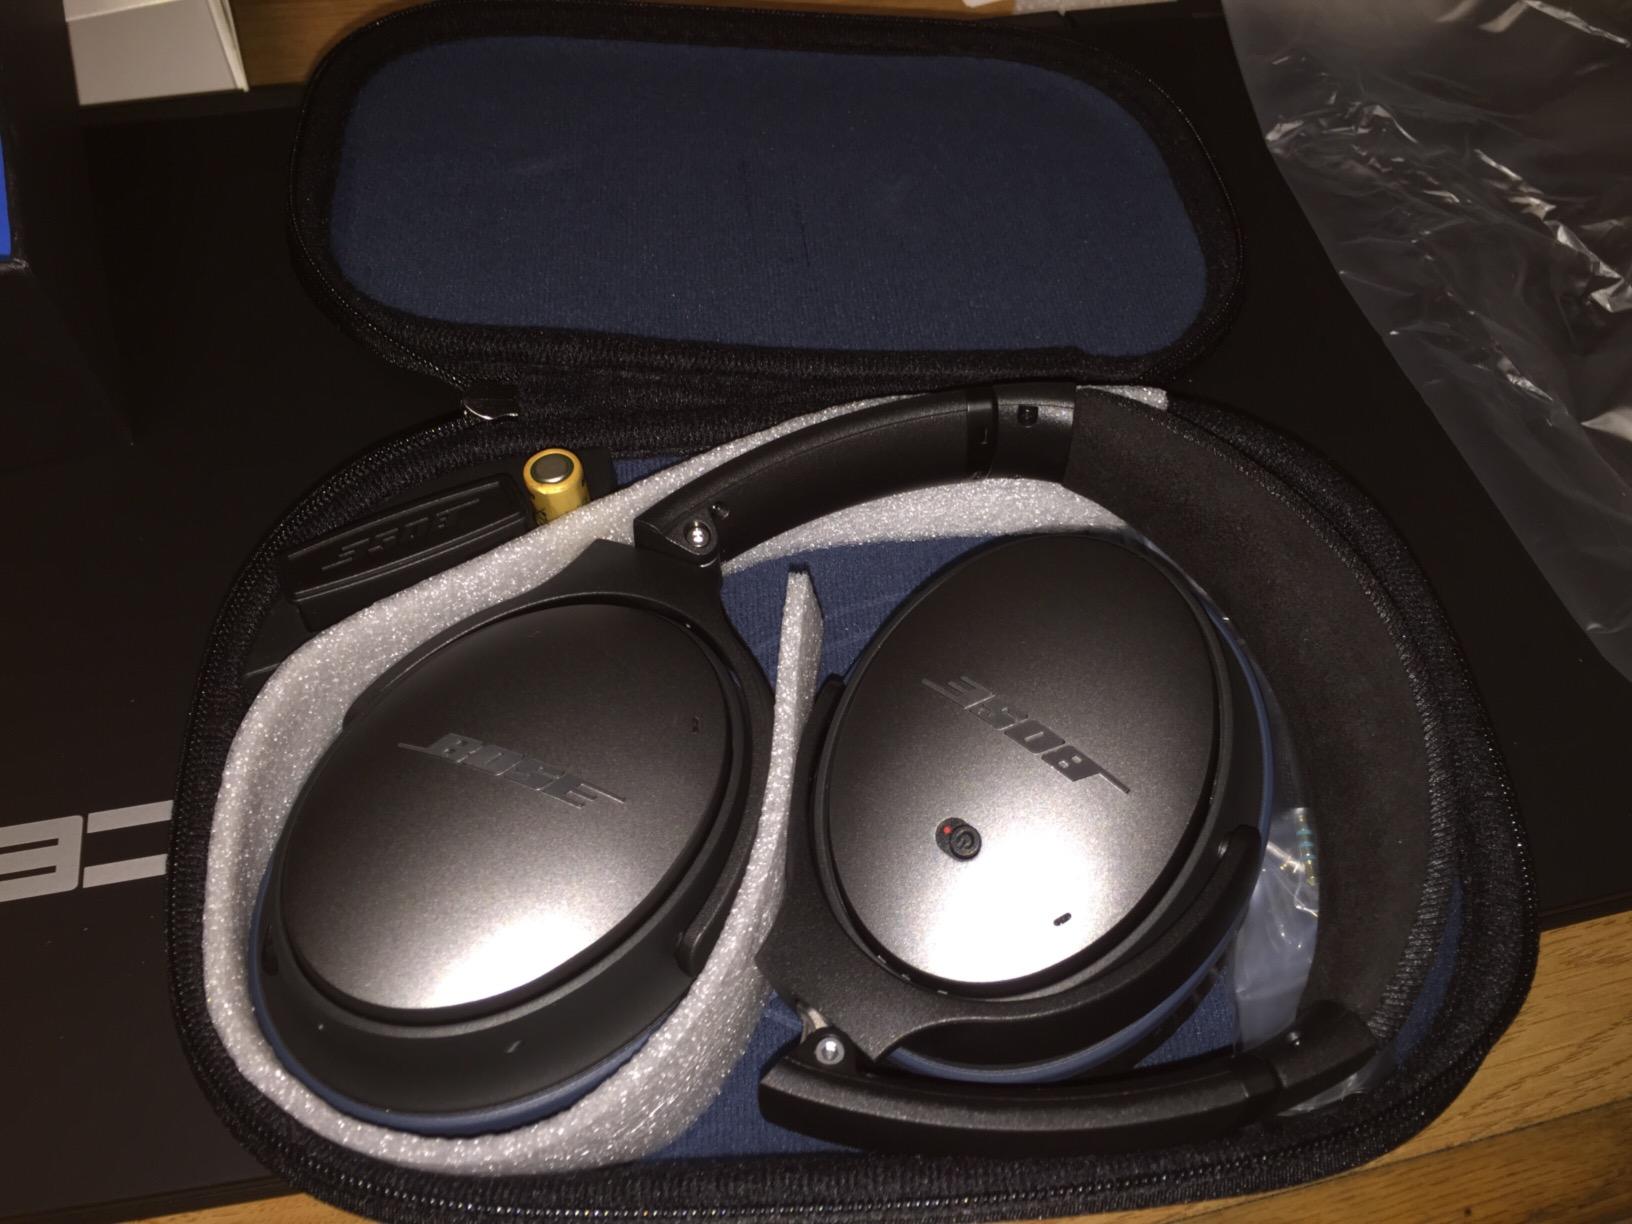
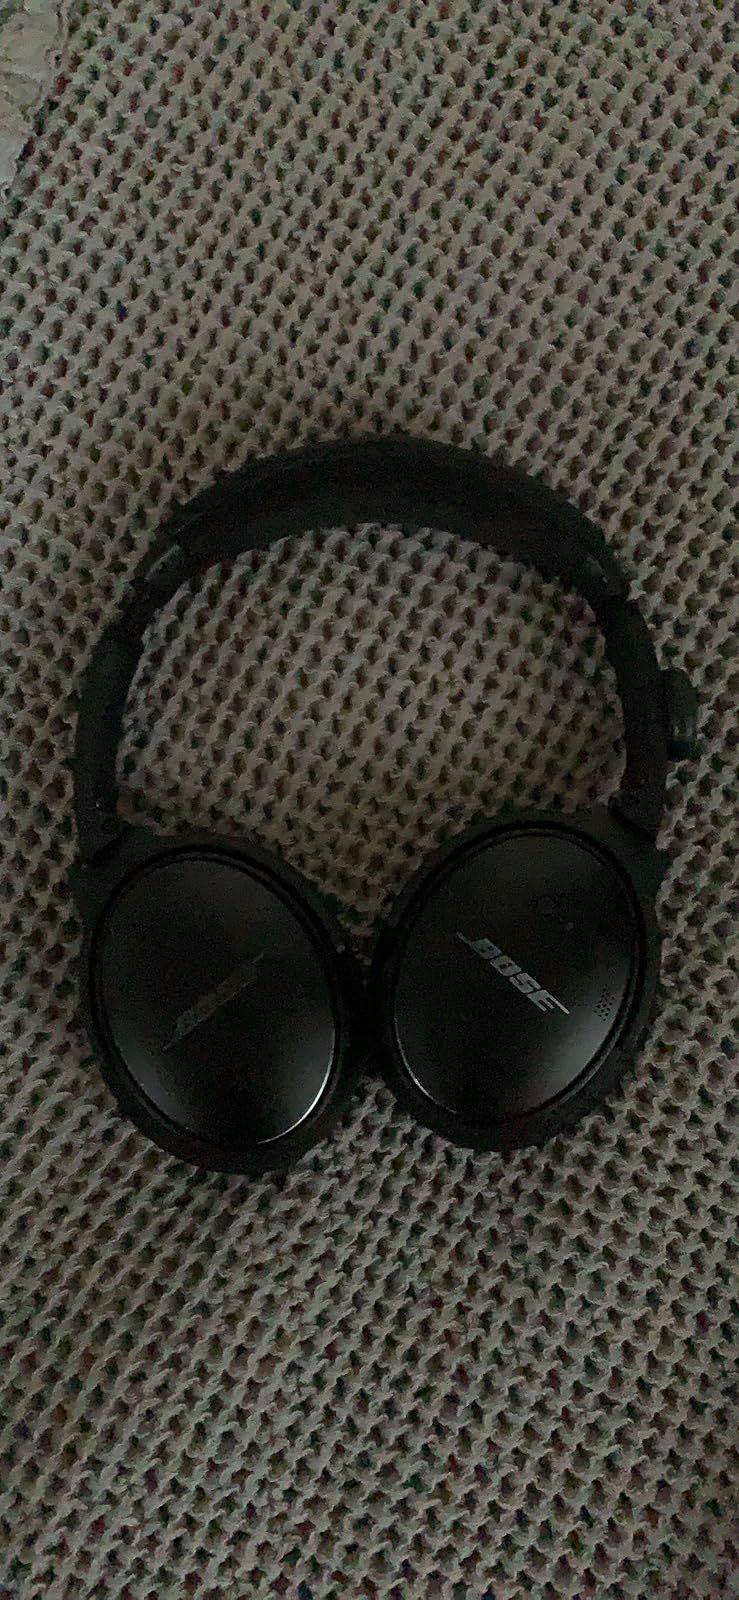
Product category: headphones
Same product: no